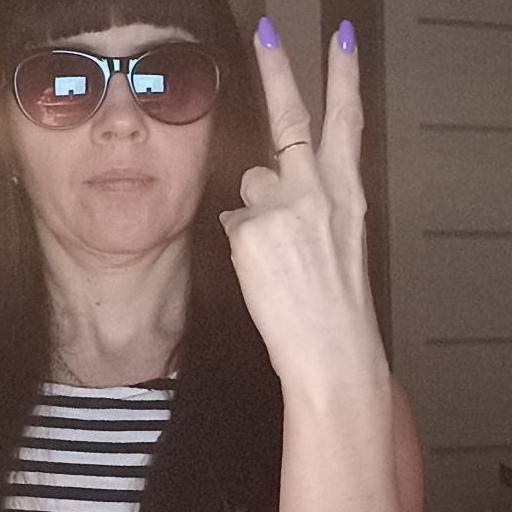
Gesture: peace_inverted